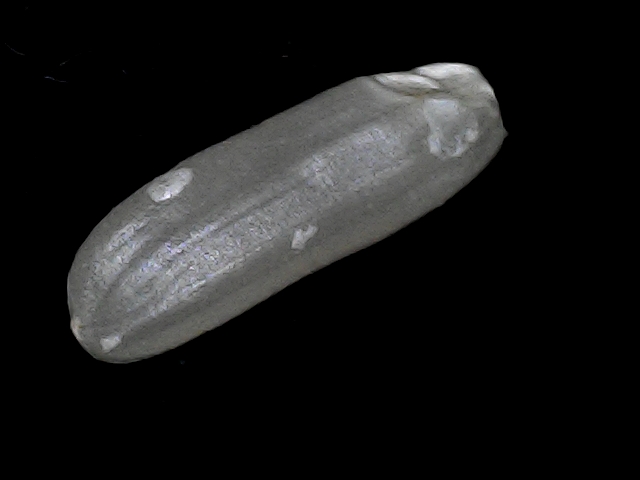
Rice variety: BD49